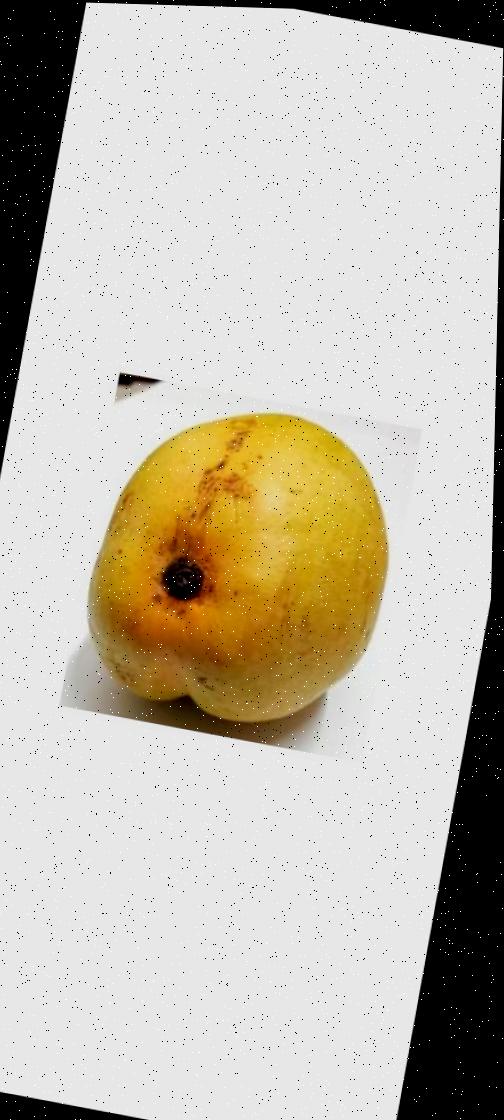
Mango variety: Bari-11